Ghazi Khan

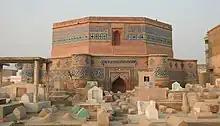
Tomb of Ghazi Khan

Ghazi Khan (Urdu: ) was son of Haji Khan Mirani, a Baloch chieftain who moved to Multan in the late 15th century at the behest of the Langah Sultanate. He was accompanied by his son, Ghazi Khan Mirani.